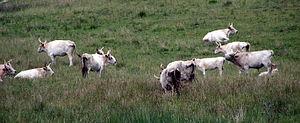
Les taureaux blancs de Chillingham sont une population et une race bovine qui vit à l'état sauvage à l'abri d'un enclos d'environ 140 hectares depuis 700 ans dans le parc de Chillingham au Northumberland en Angleterre. Ils n'auraient pas subi de croisement avec d'autres bovidés depuis plusieurs siècles.